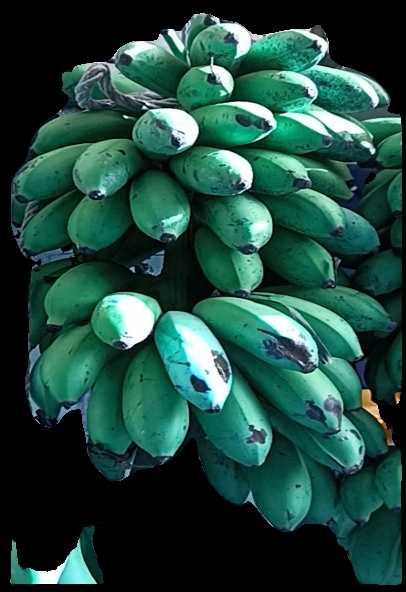
Variety: rasbale
Grade: grade2